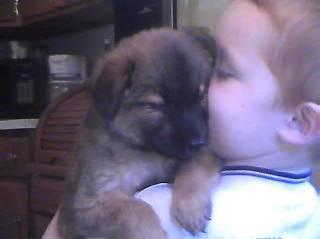
dog